My Mother Frank

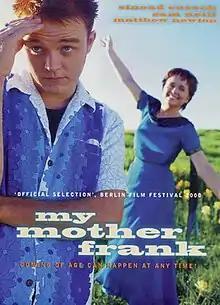
Film oster

David Kennedy (Matthew Newton) is preparing to go to university. His mother, Frank (Sinéad Cusack) is a widow and has very little social life. David tells her that she should get out more and much to his surprise, Frank enrolls at the same university. Frank falls for her poetry tutor (Sam Neill), who hates mature students. David falls for his best friend's girlfriend (Rose Byrne), who isn't interested in the least.